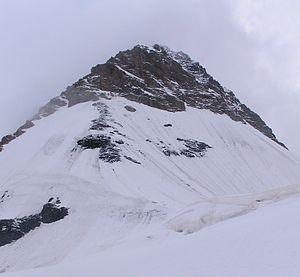
Le Lalveri ou Lialver est un pic du Grand Caucase à la frontière de la Kabardino-Balkarie en Russie et de la Svanétie en Géorgie. Il fait partie de la muraille de Bezengui et constitue son sommet le plus occidental. La montagne s'élève à 4 350 mètres d'altitude. L'itinéraire le plus simple pour accéder à son sommet passe par le glacier de Tsaneri. Des itinéraires mènent au pic Essénine, au mont Hestola et permettent une traversée de toute la muraille vers le Dykh-Tau. Des refuges sont construits sur ses pentes.